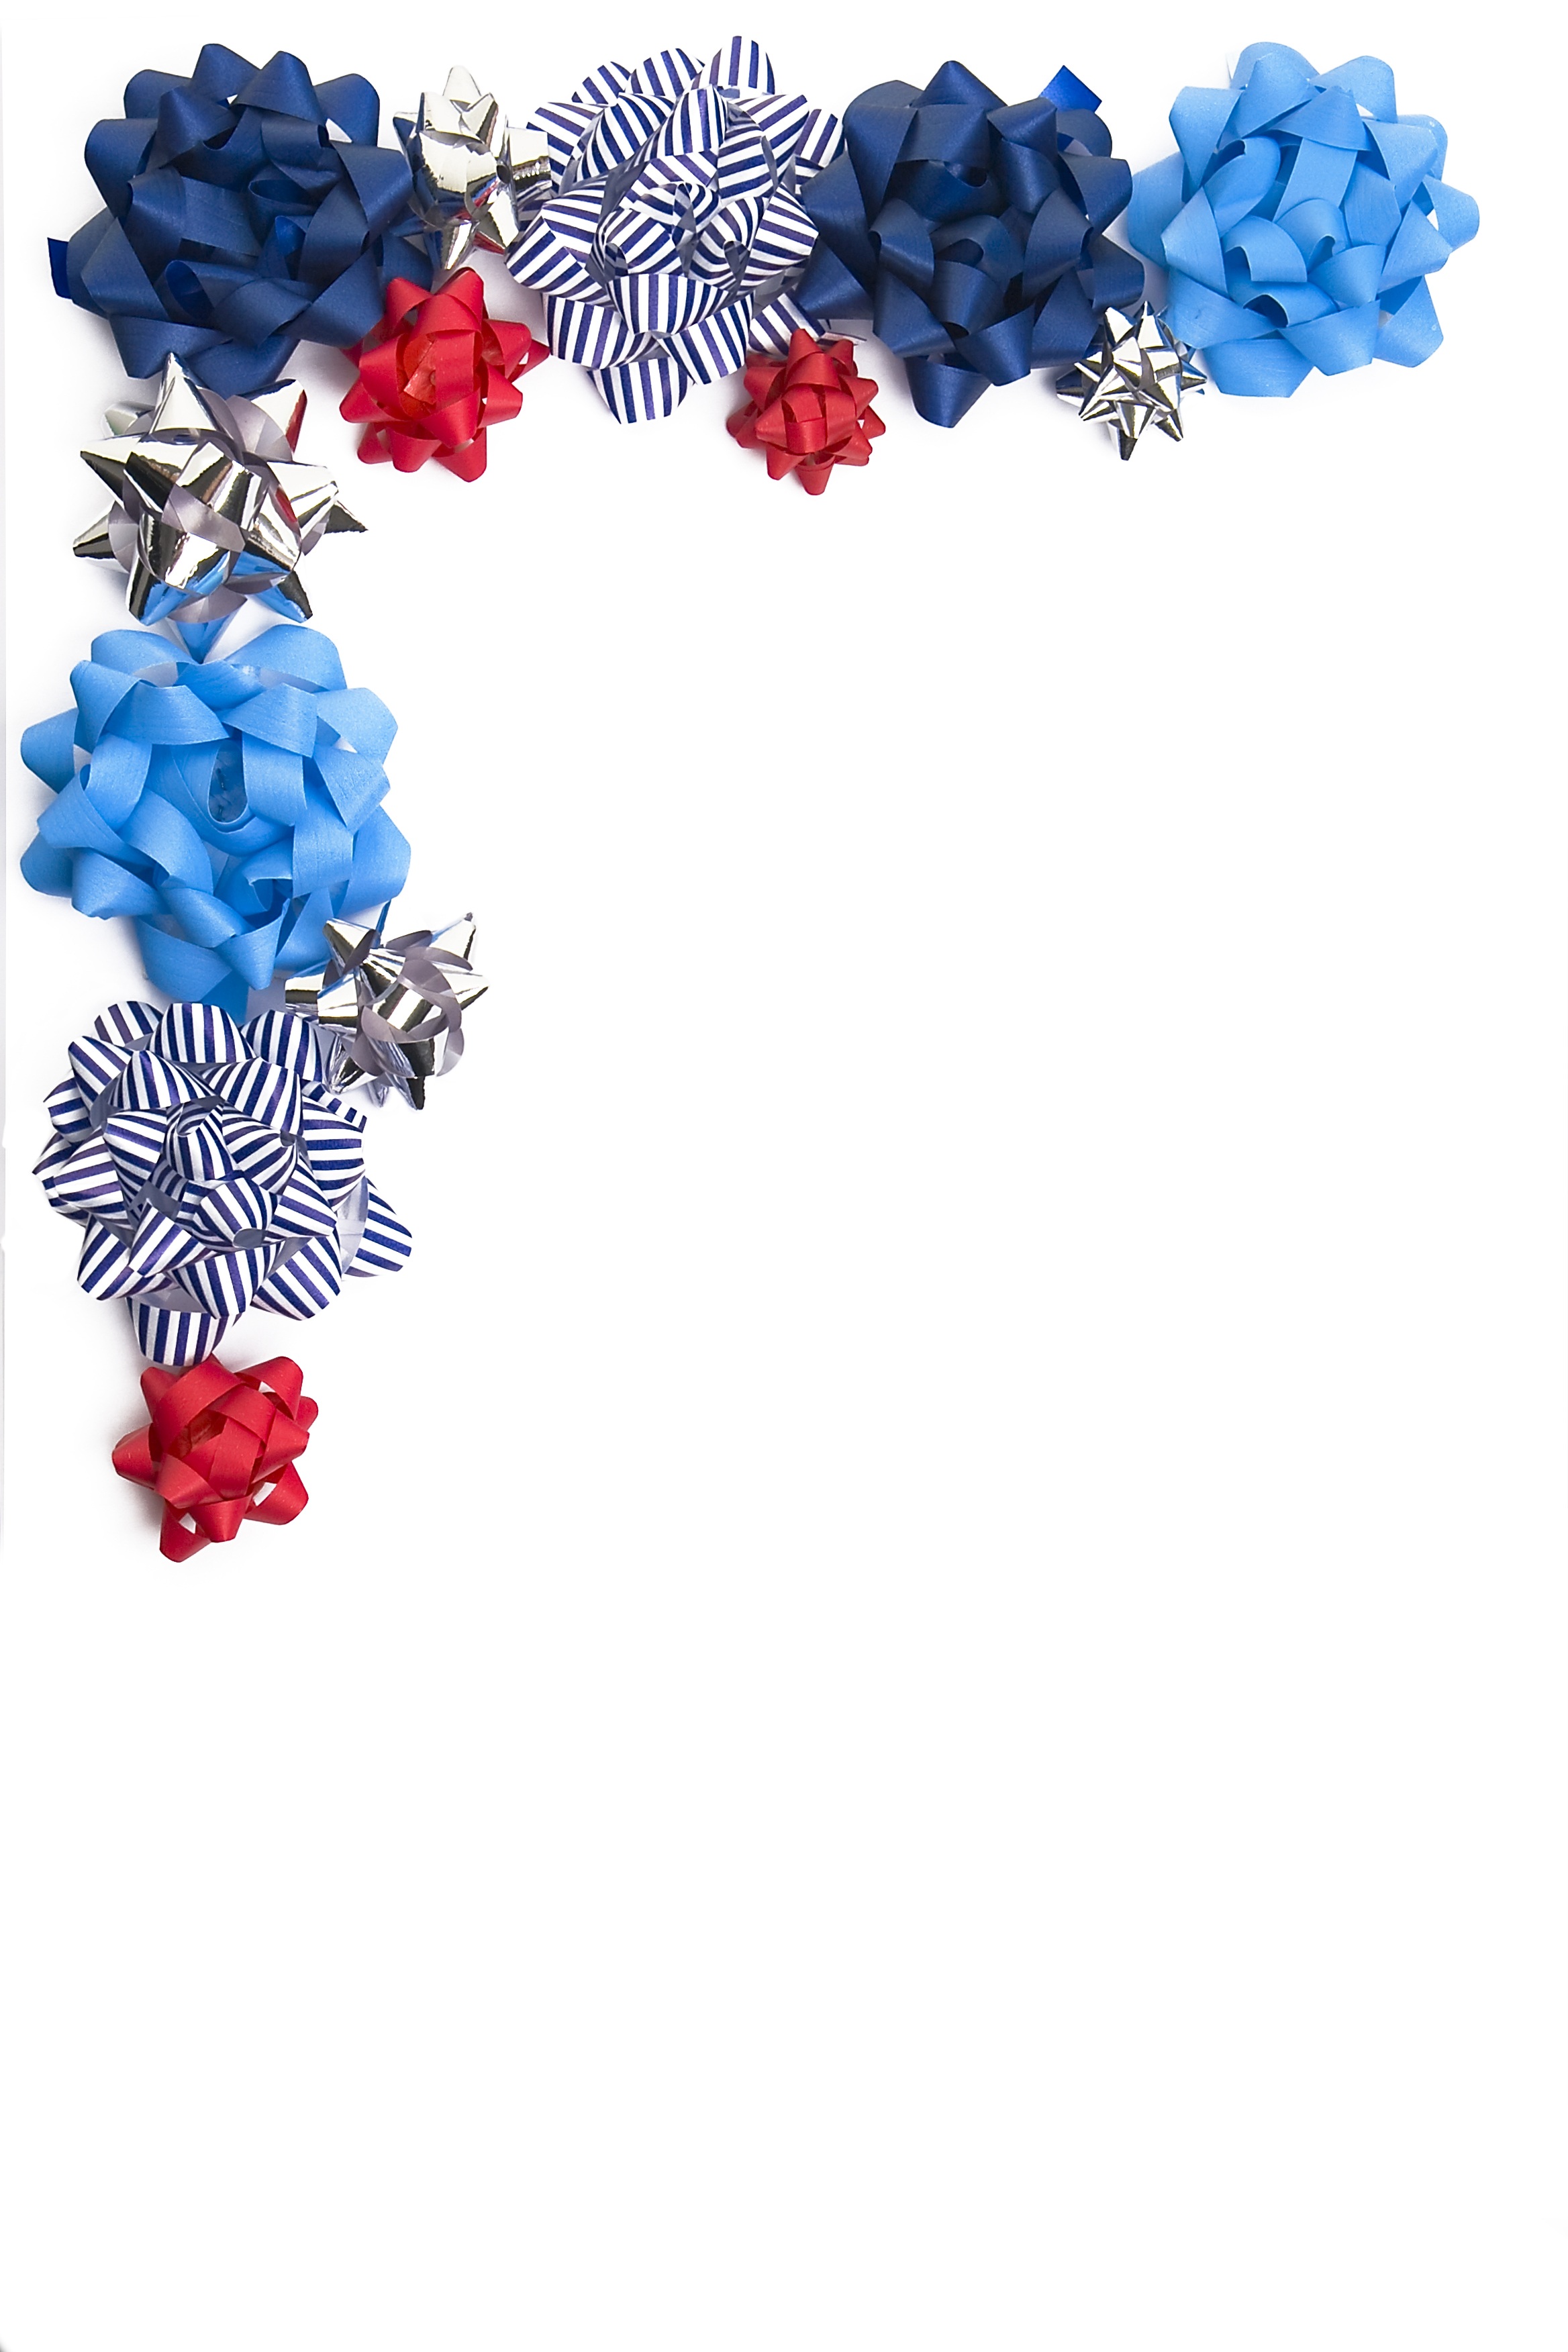
branch, plant, white, flower, petal, isolated, red, symbol, color, holiday, blue, christmas, decor, jewelry, ornament, background, design, corner, silver, bright, beautiful, bow, valentine, element, flowering plant, new year's eve, christmas tree toy, land plant